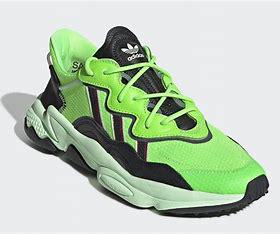
Brand: Adidas
Model: Ozweego